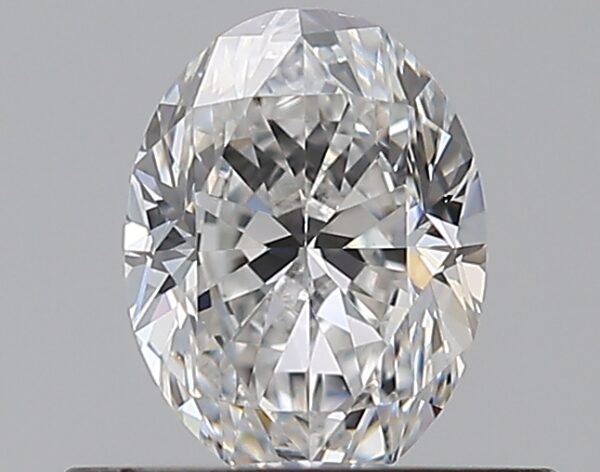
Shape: oval
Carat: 0.5
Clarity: VS2
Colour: E
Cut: VG
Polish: EX
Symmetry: VG
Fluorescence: F
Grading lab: GIA
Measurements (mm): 5.78 x 4.35 x 2.84